Hantu Gangster

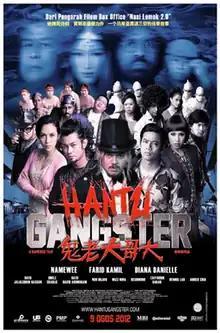
Hantu Gangster released poster.

Hantu Gangster is a 2012 Malaysian horror comedy film directed by Namewee. The film stars Namewee, Amber Chia, Farid Kamil, Diana Danielle, Dato Jalaluddin Hassan, David Arumugam, Reshmonu and others.